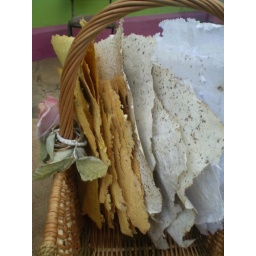
A basket of handmade paper made by the soap princess.